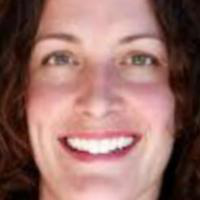
Age group: age 31-40